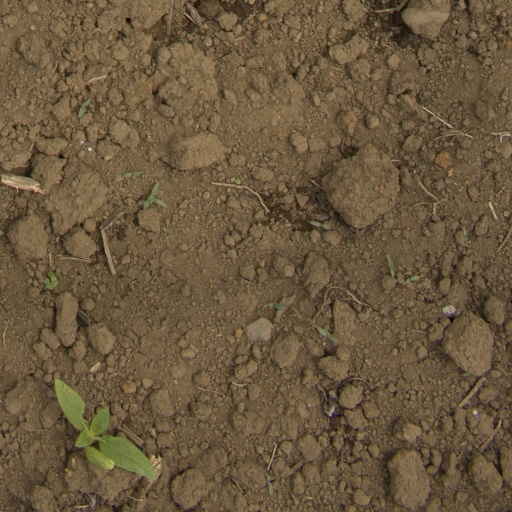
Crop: Jerusalem artichoke